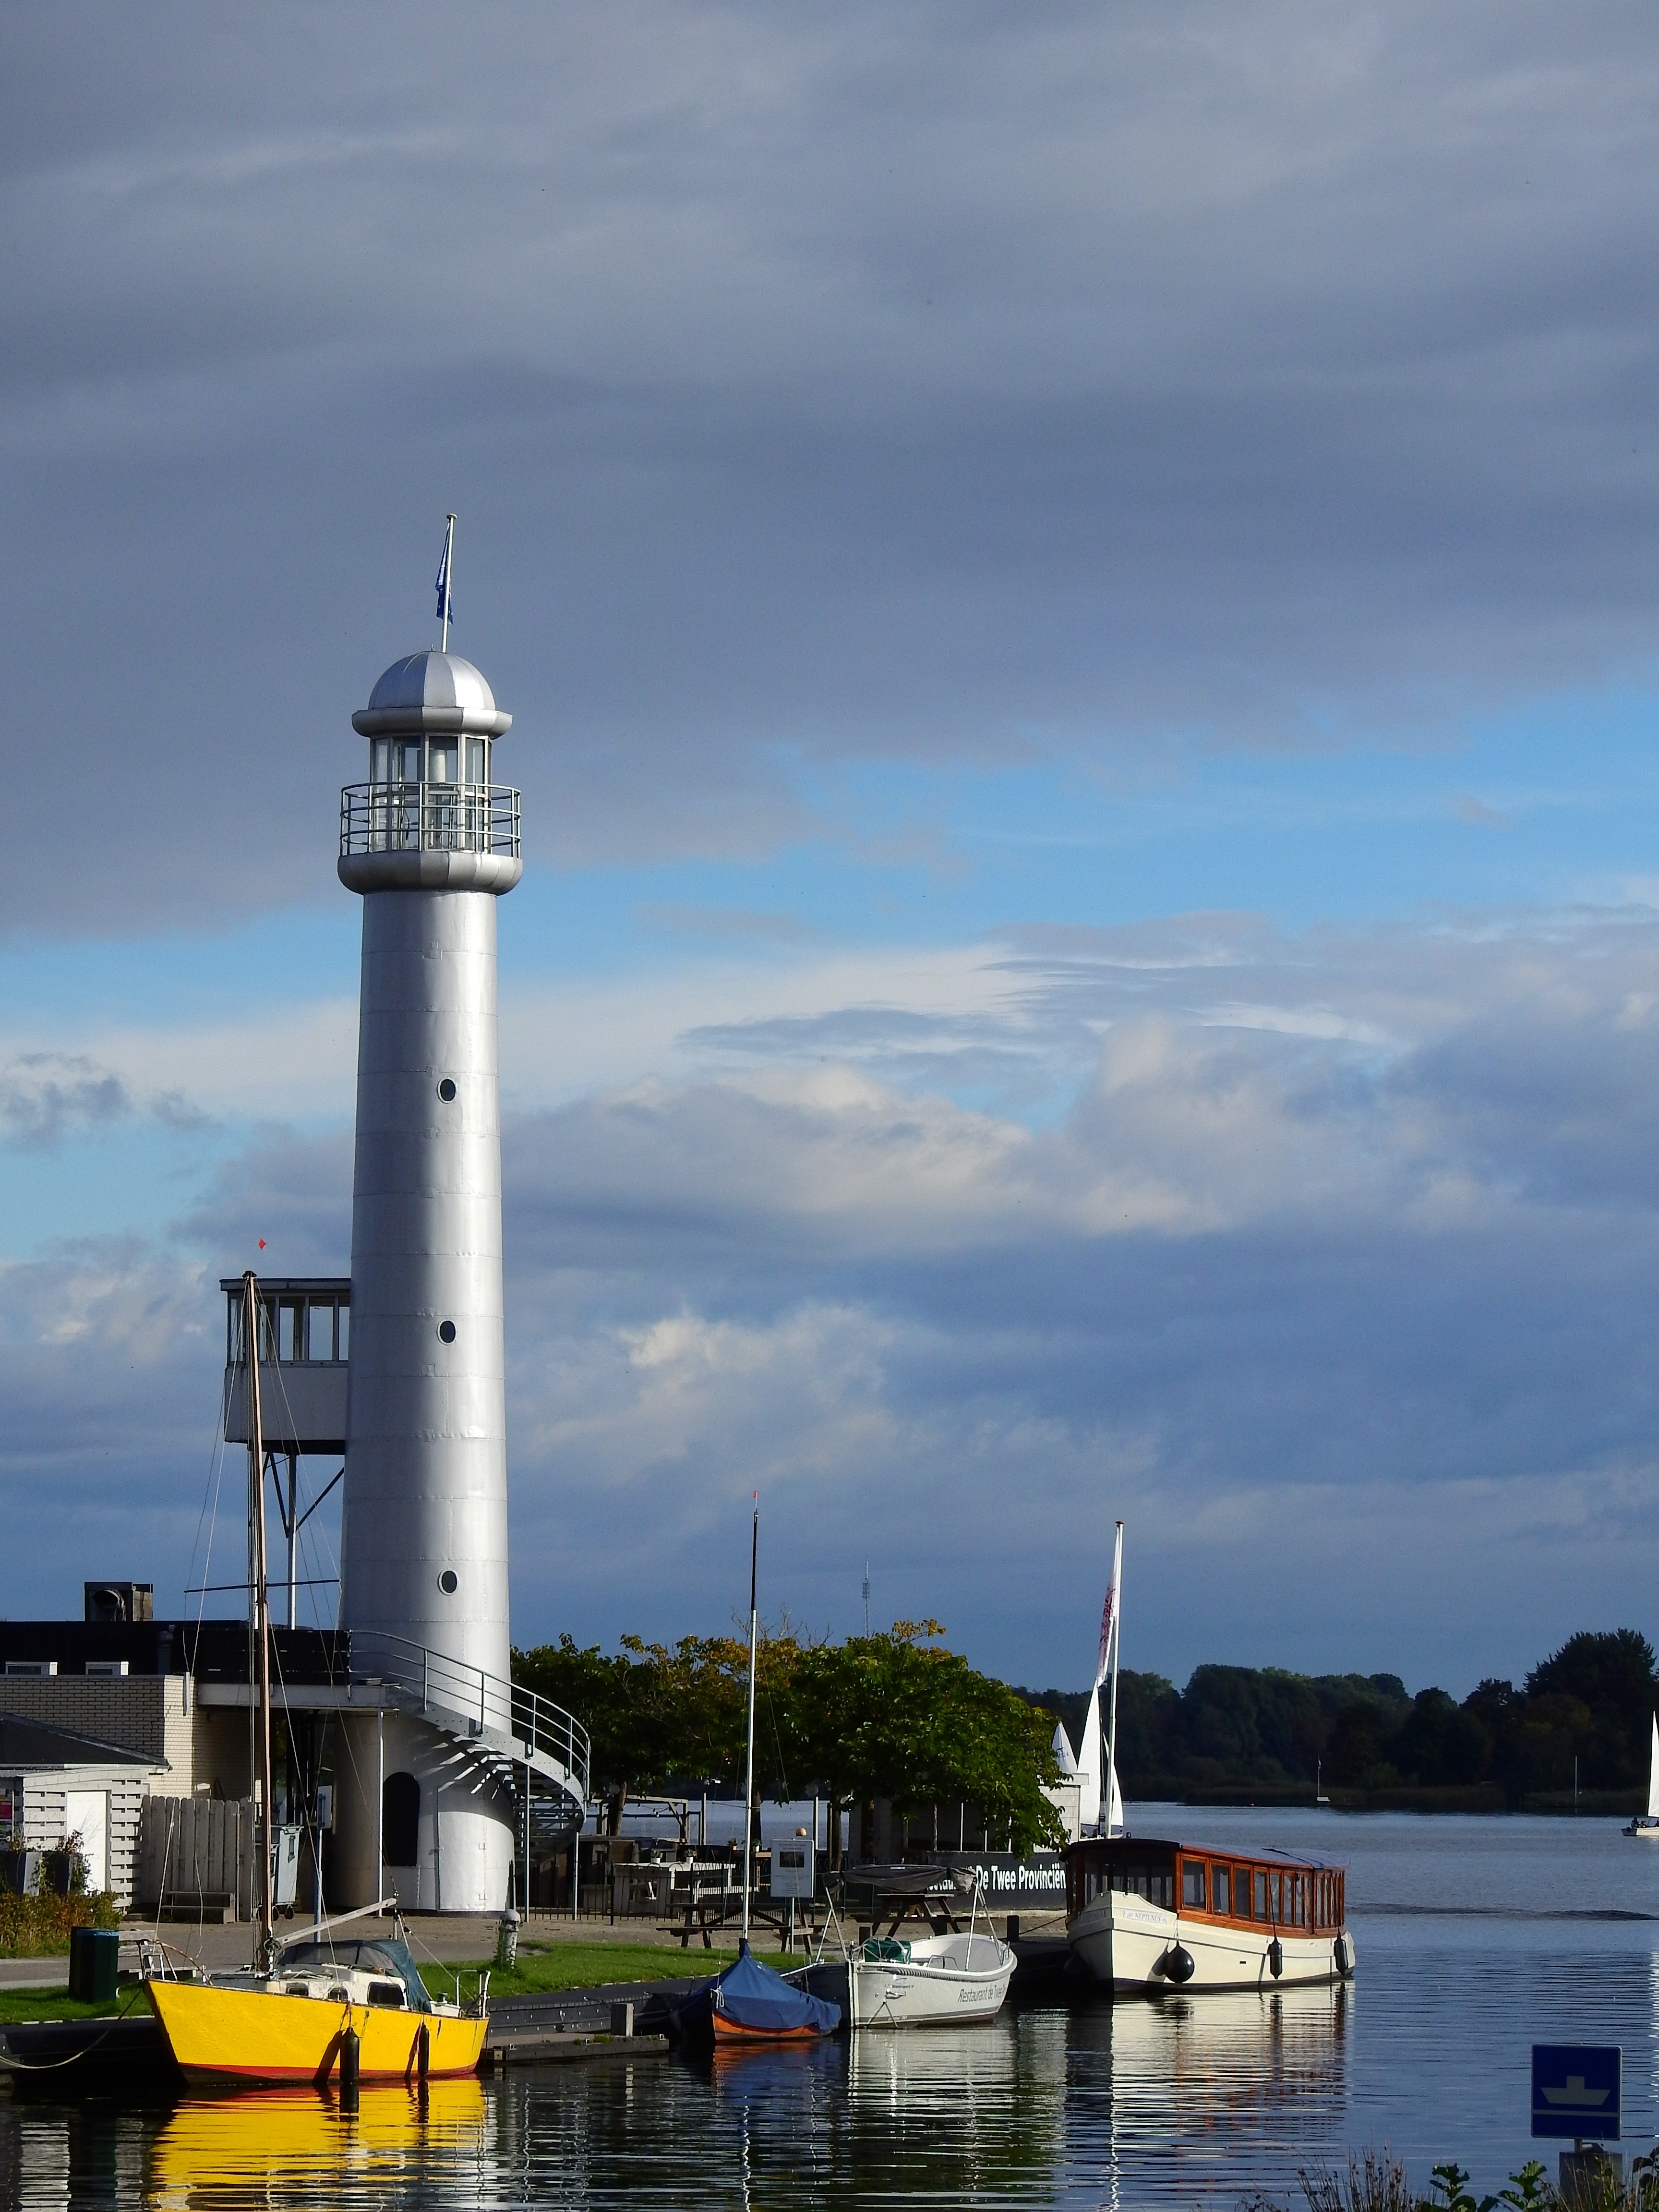
sea, coast, water, lighthouse, sky, lake, vehicle, tower, harbor, blue, port, waterway, holland, netherlands, clouds, north sea